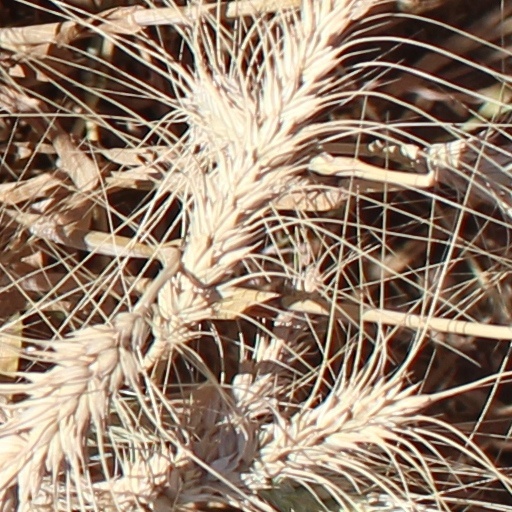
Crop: wheat